Transgender Equality Network of Ireland

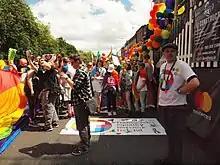
Transgender Equality Network of Ireland at the Dublin Pride Parade 2017

Transgender Equality Network of Ireland (TENI) is an Irish nonprofit organisation founded in 2006, which seeks to improve conditions and rights for transgender people and their families in Ireland.